Entropy (film)

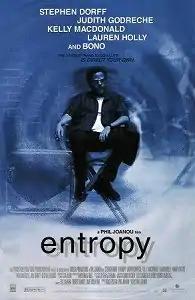
Theatrical release poster

Entropy is a 1999 film directed by Phil Joanou, starring Stephen Dorff and featuring the Irish rock band U2.